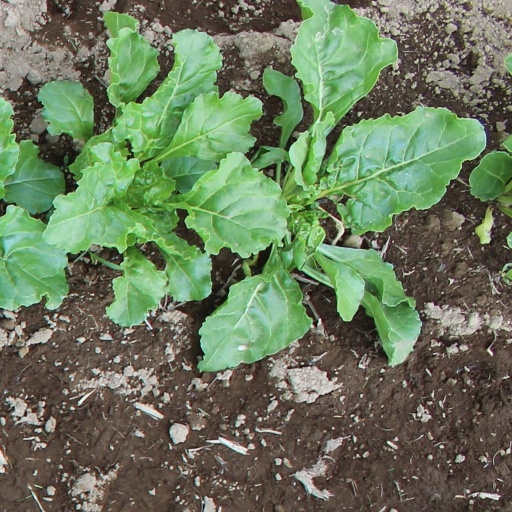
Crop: sugar beet